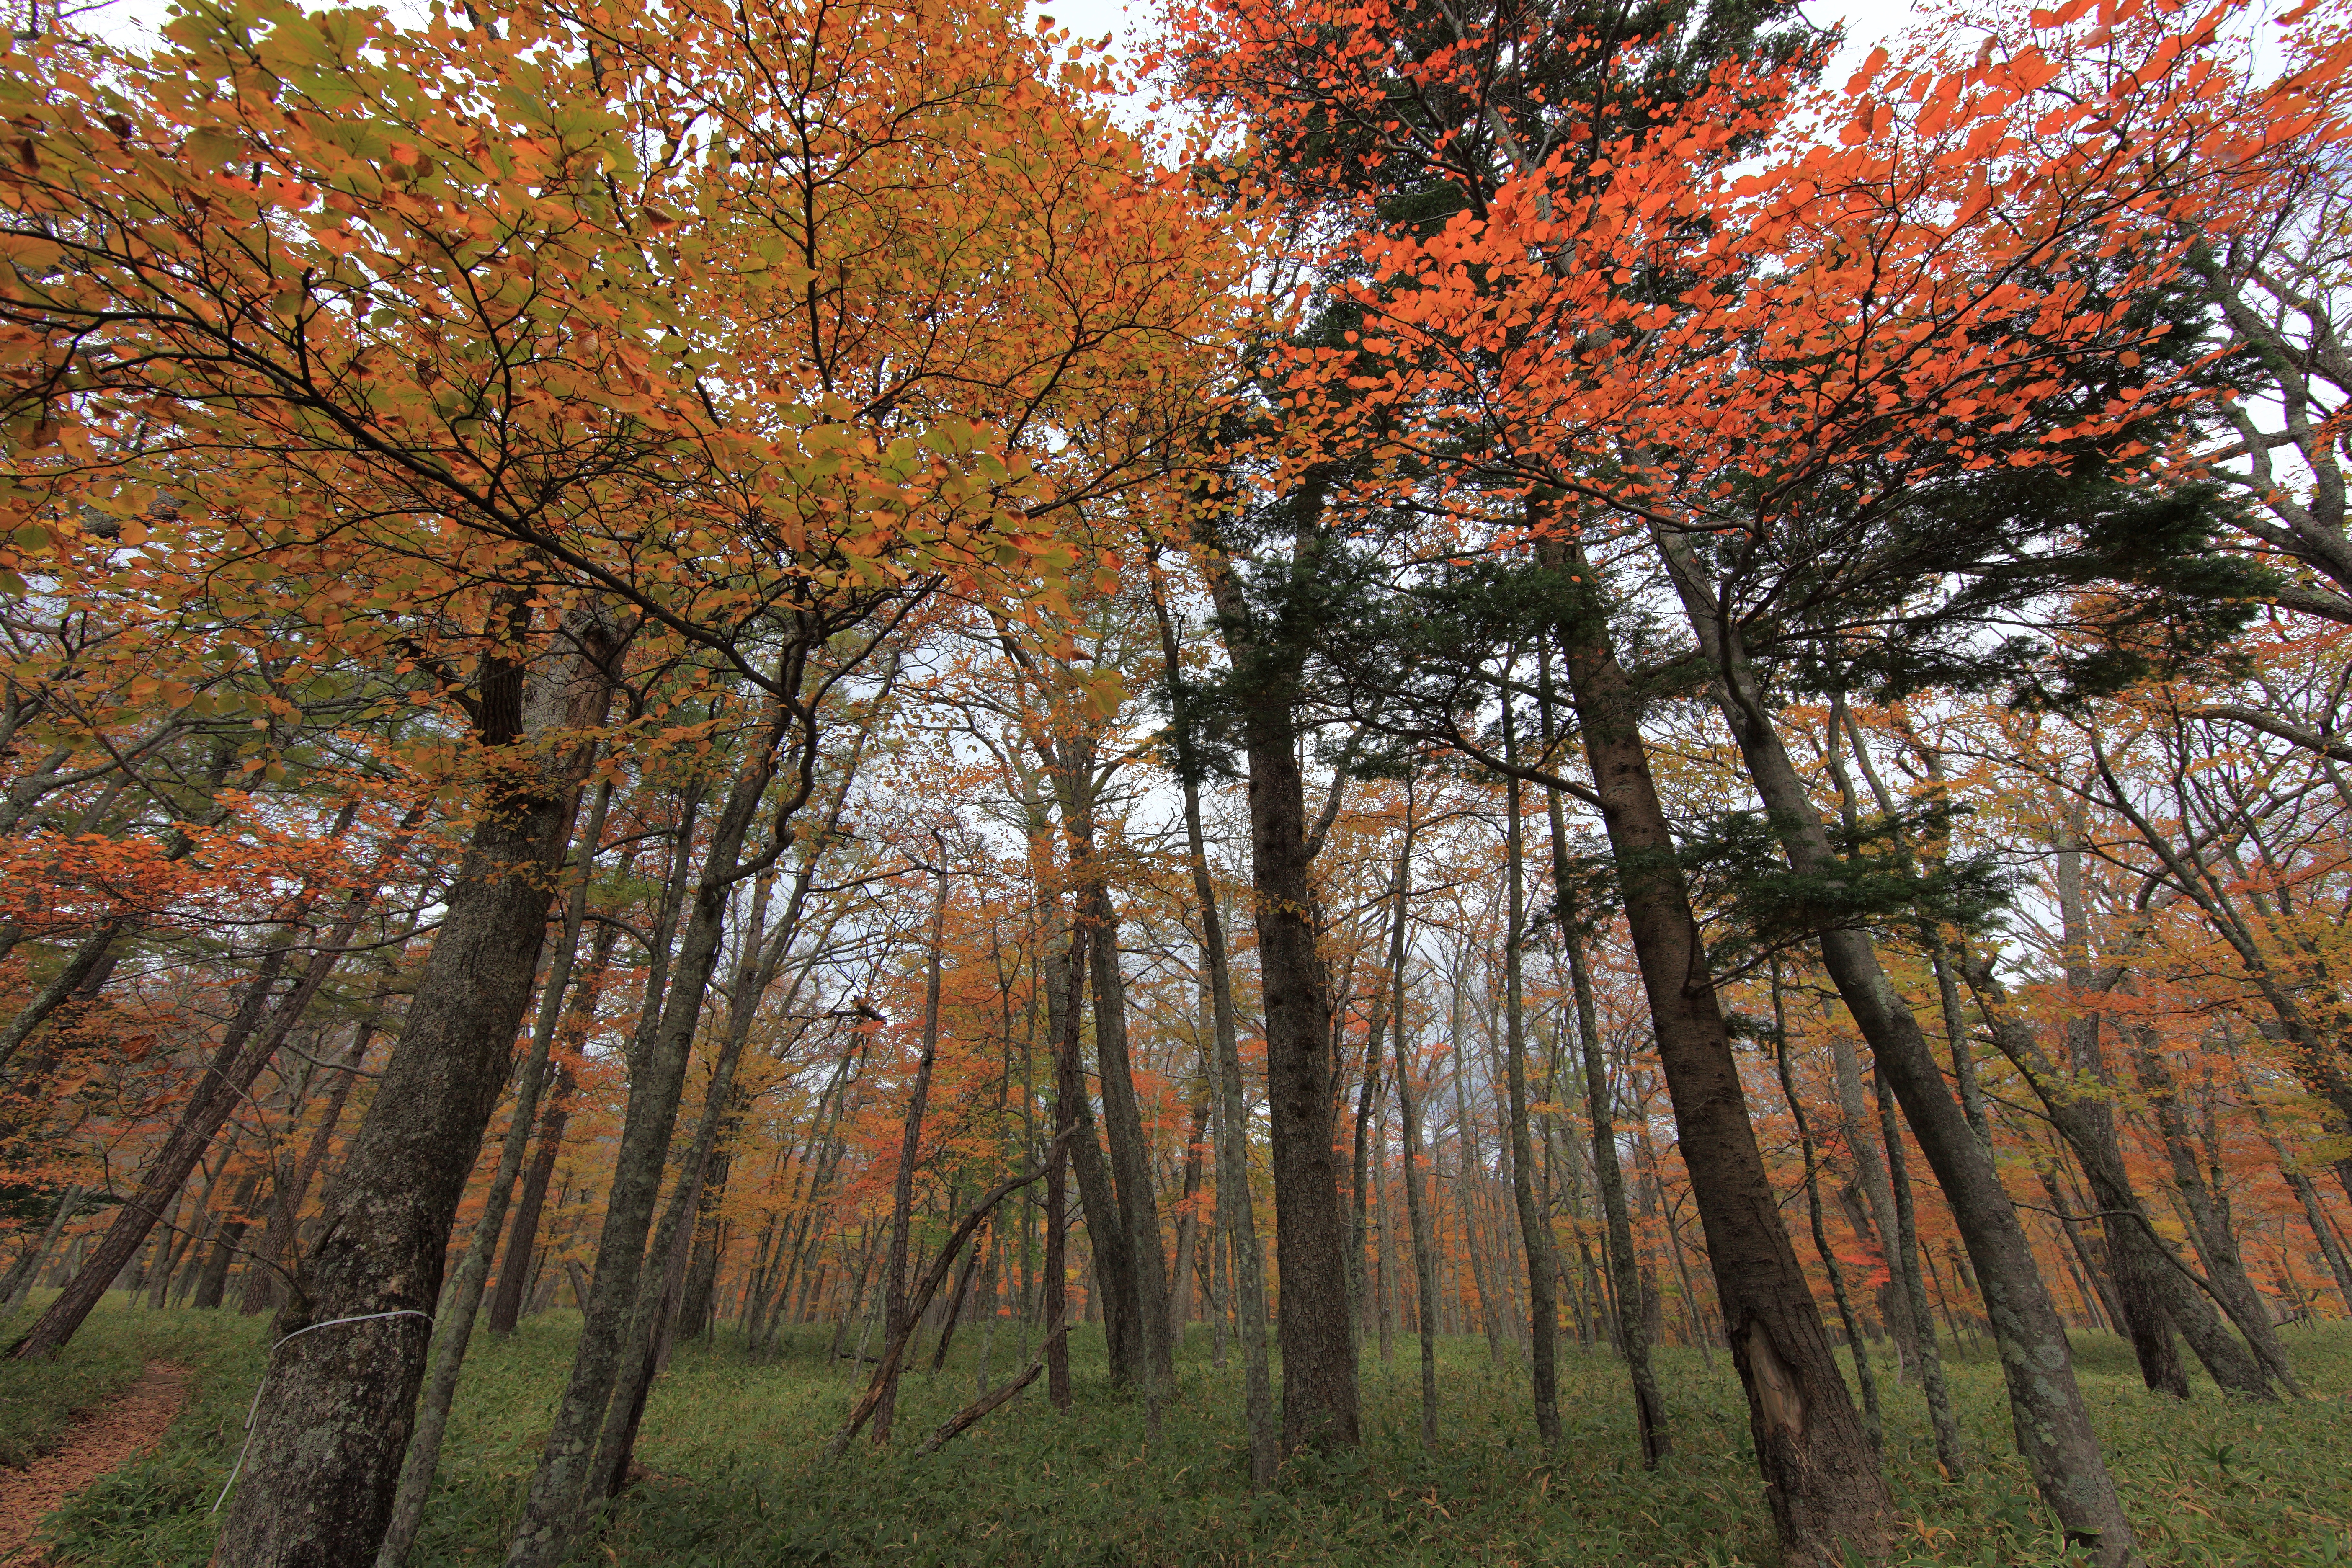
tree, forest, branch, plant, leaf, high, autumn, botany, season, deciduous, nikko, 5d, grove, hires, woodland, habitat, markii, ecosystem, hi, res, resolution, canonef14mmf28liiusm, giap, biome, woody plant, temperate broadleaf and mixed forest